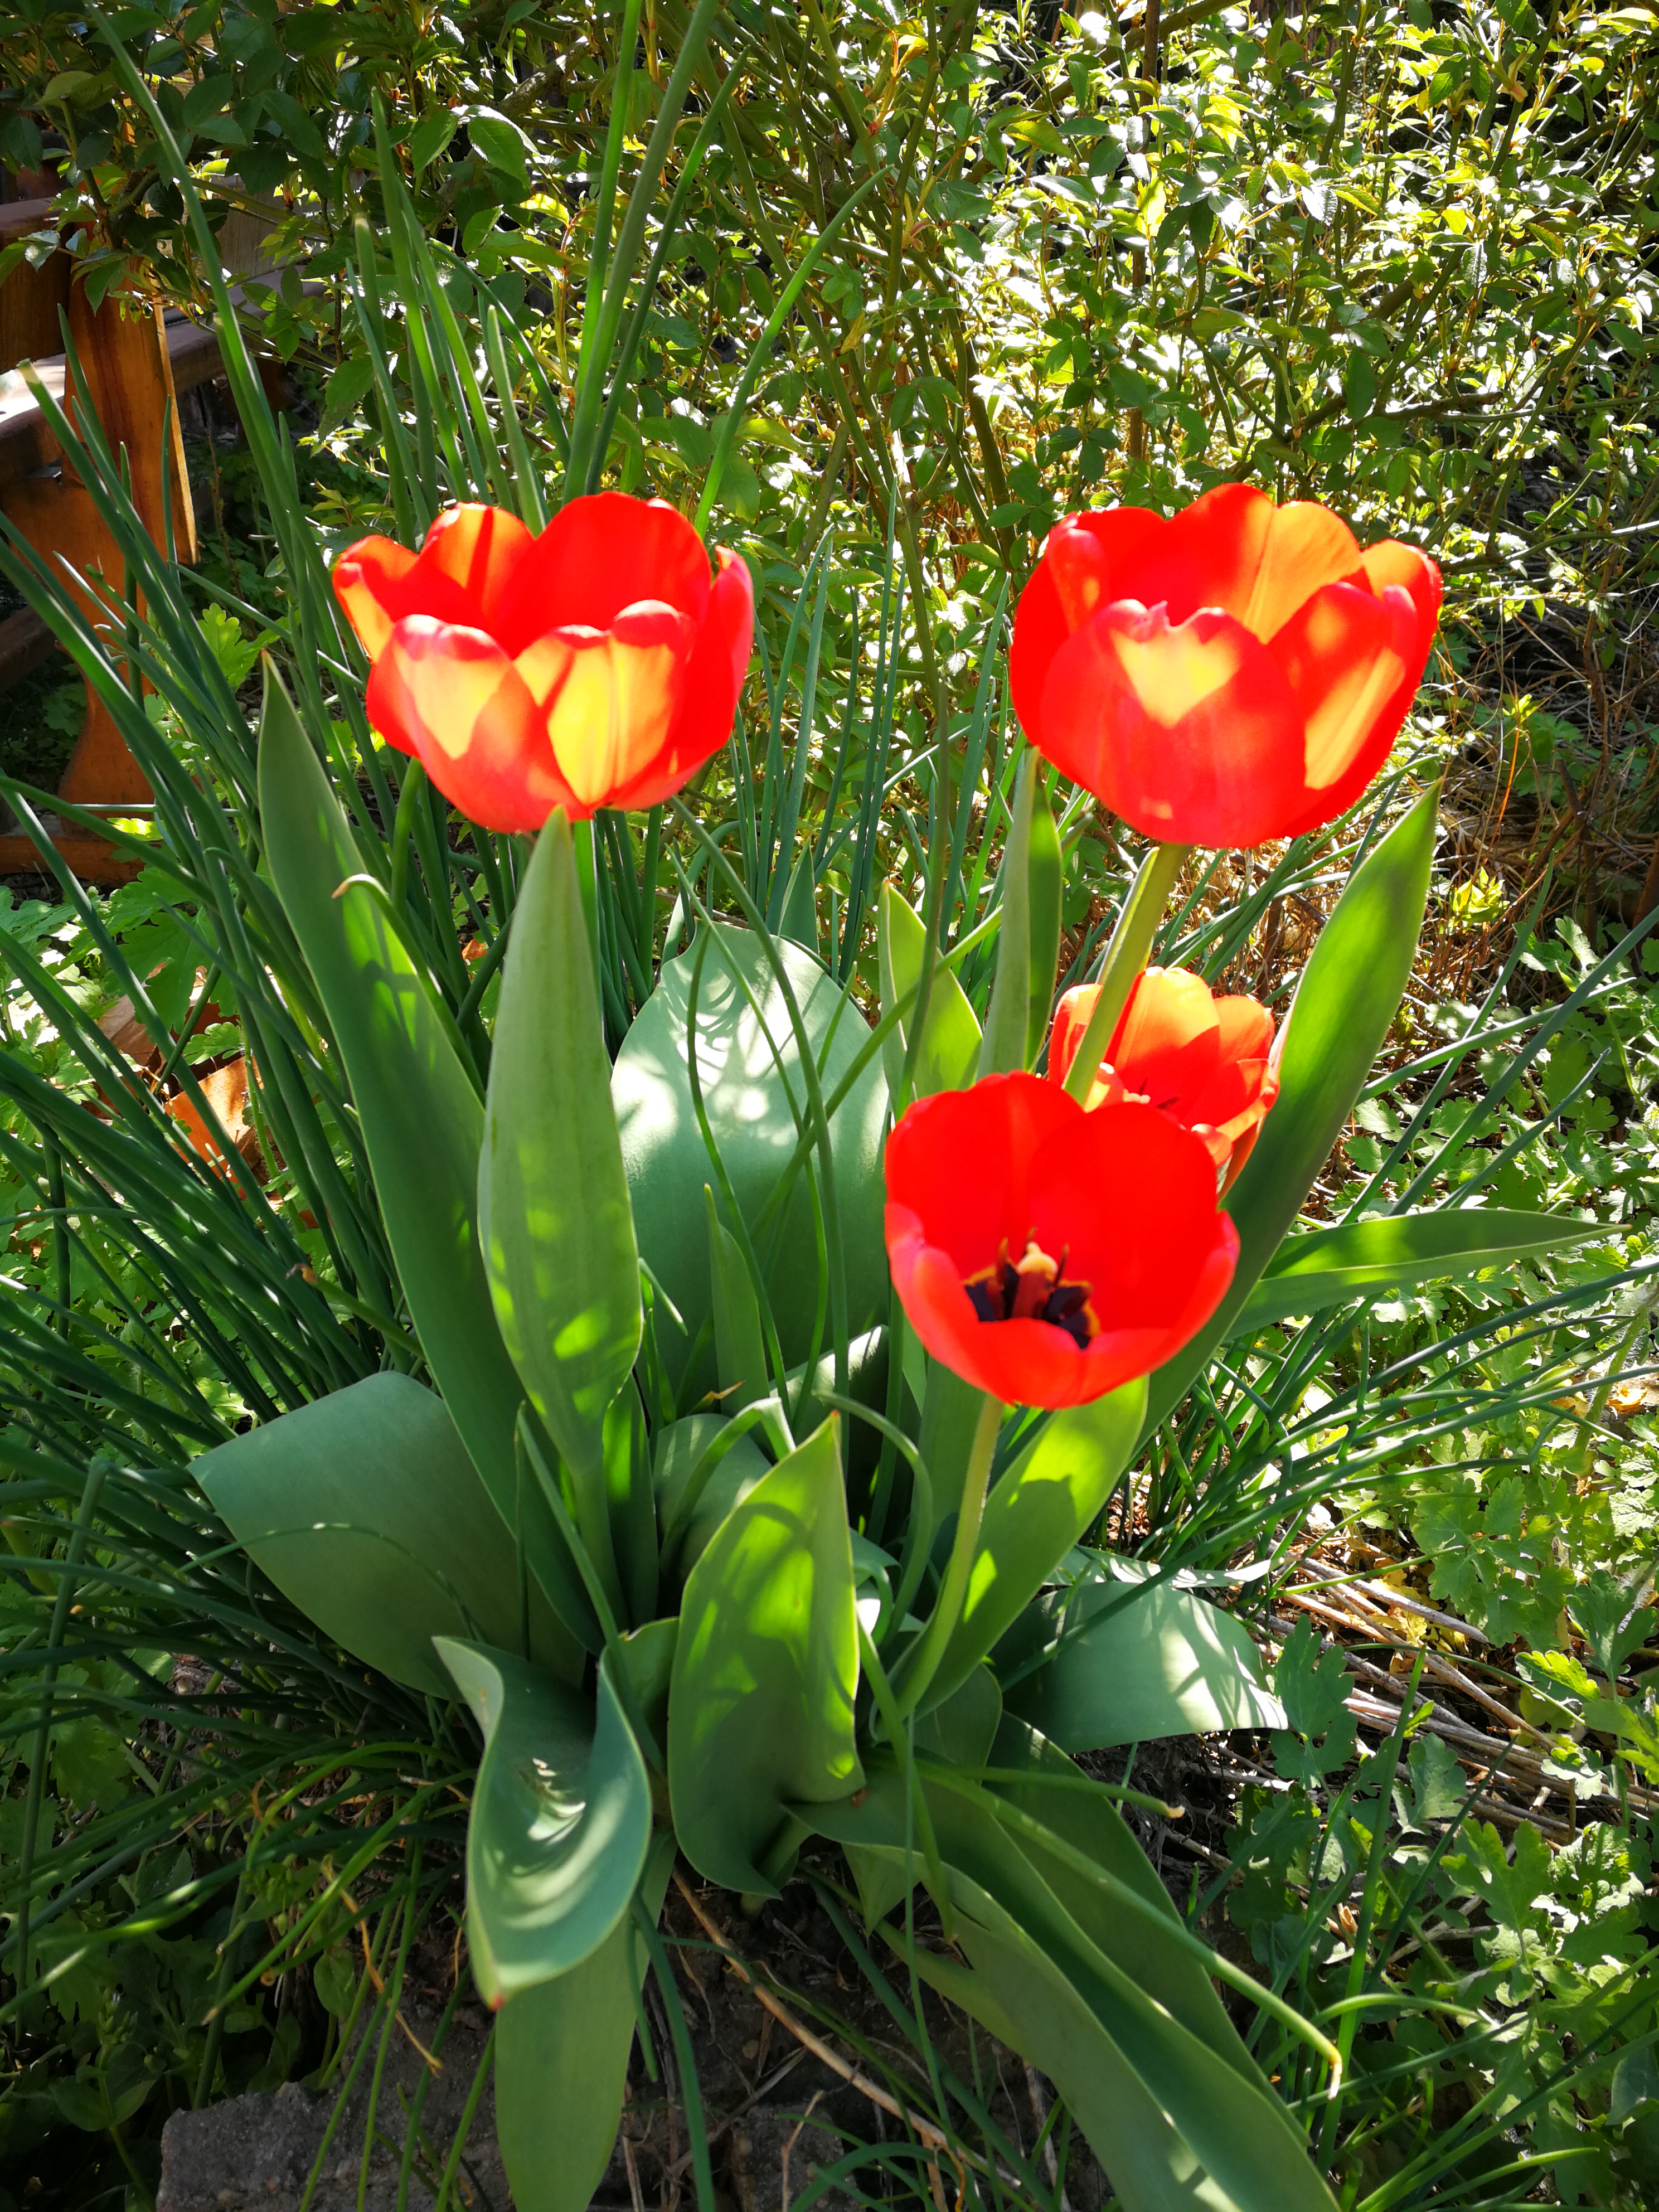
tulips, red tulips, spring, flower, plant, nature, botany, petal, natural landscape, terrestrial plant, grass, groundcover, flowering plant, annual plant, landscape, herbaceous plant, wildflower, plant stem, garden, coquelicot, carmine, perennial plant, field, lily family, plantation, landscaping, poppy family, art, poppy, still life photography, vascular plant